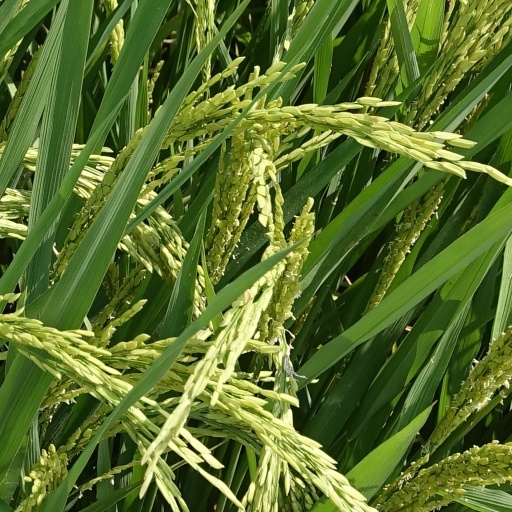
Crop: rice